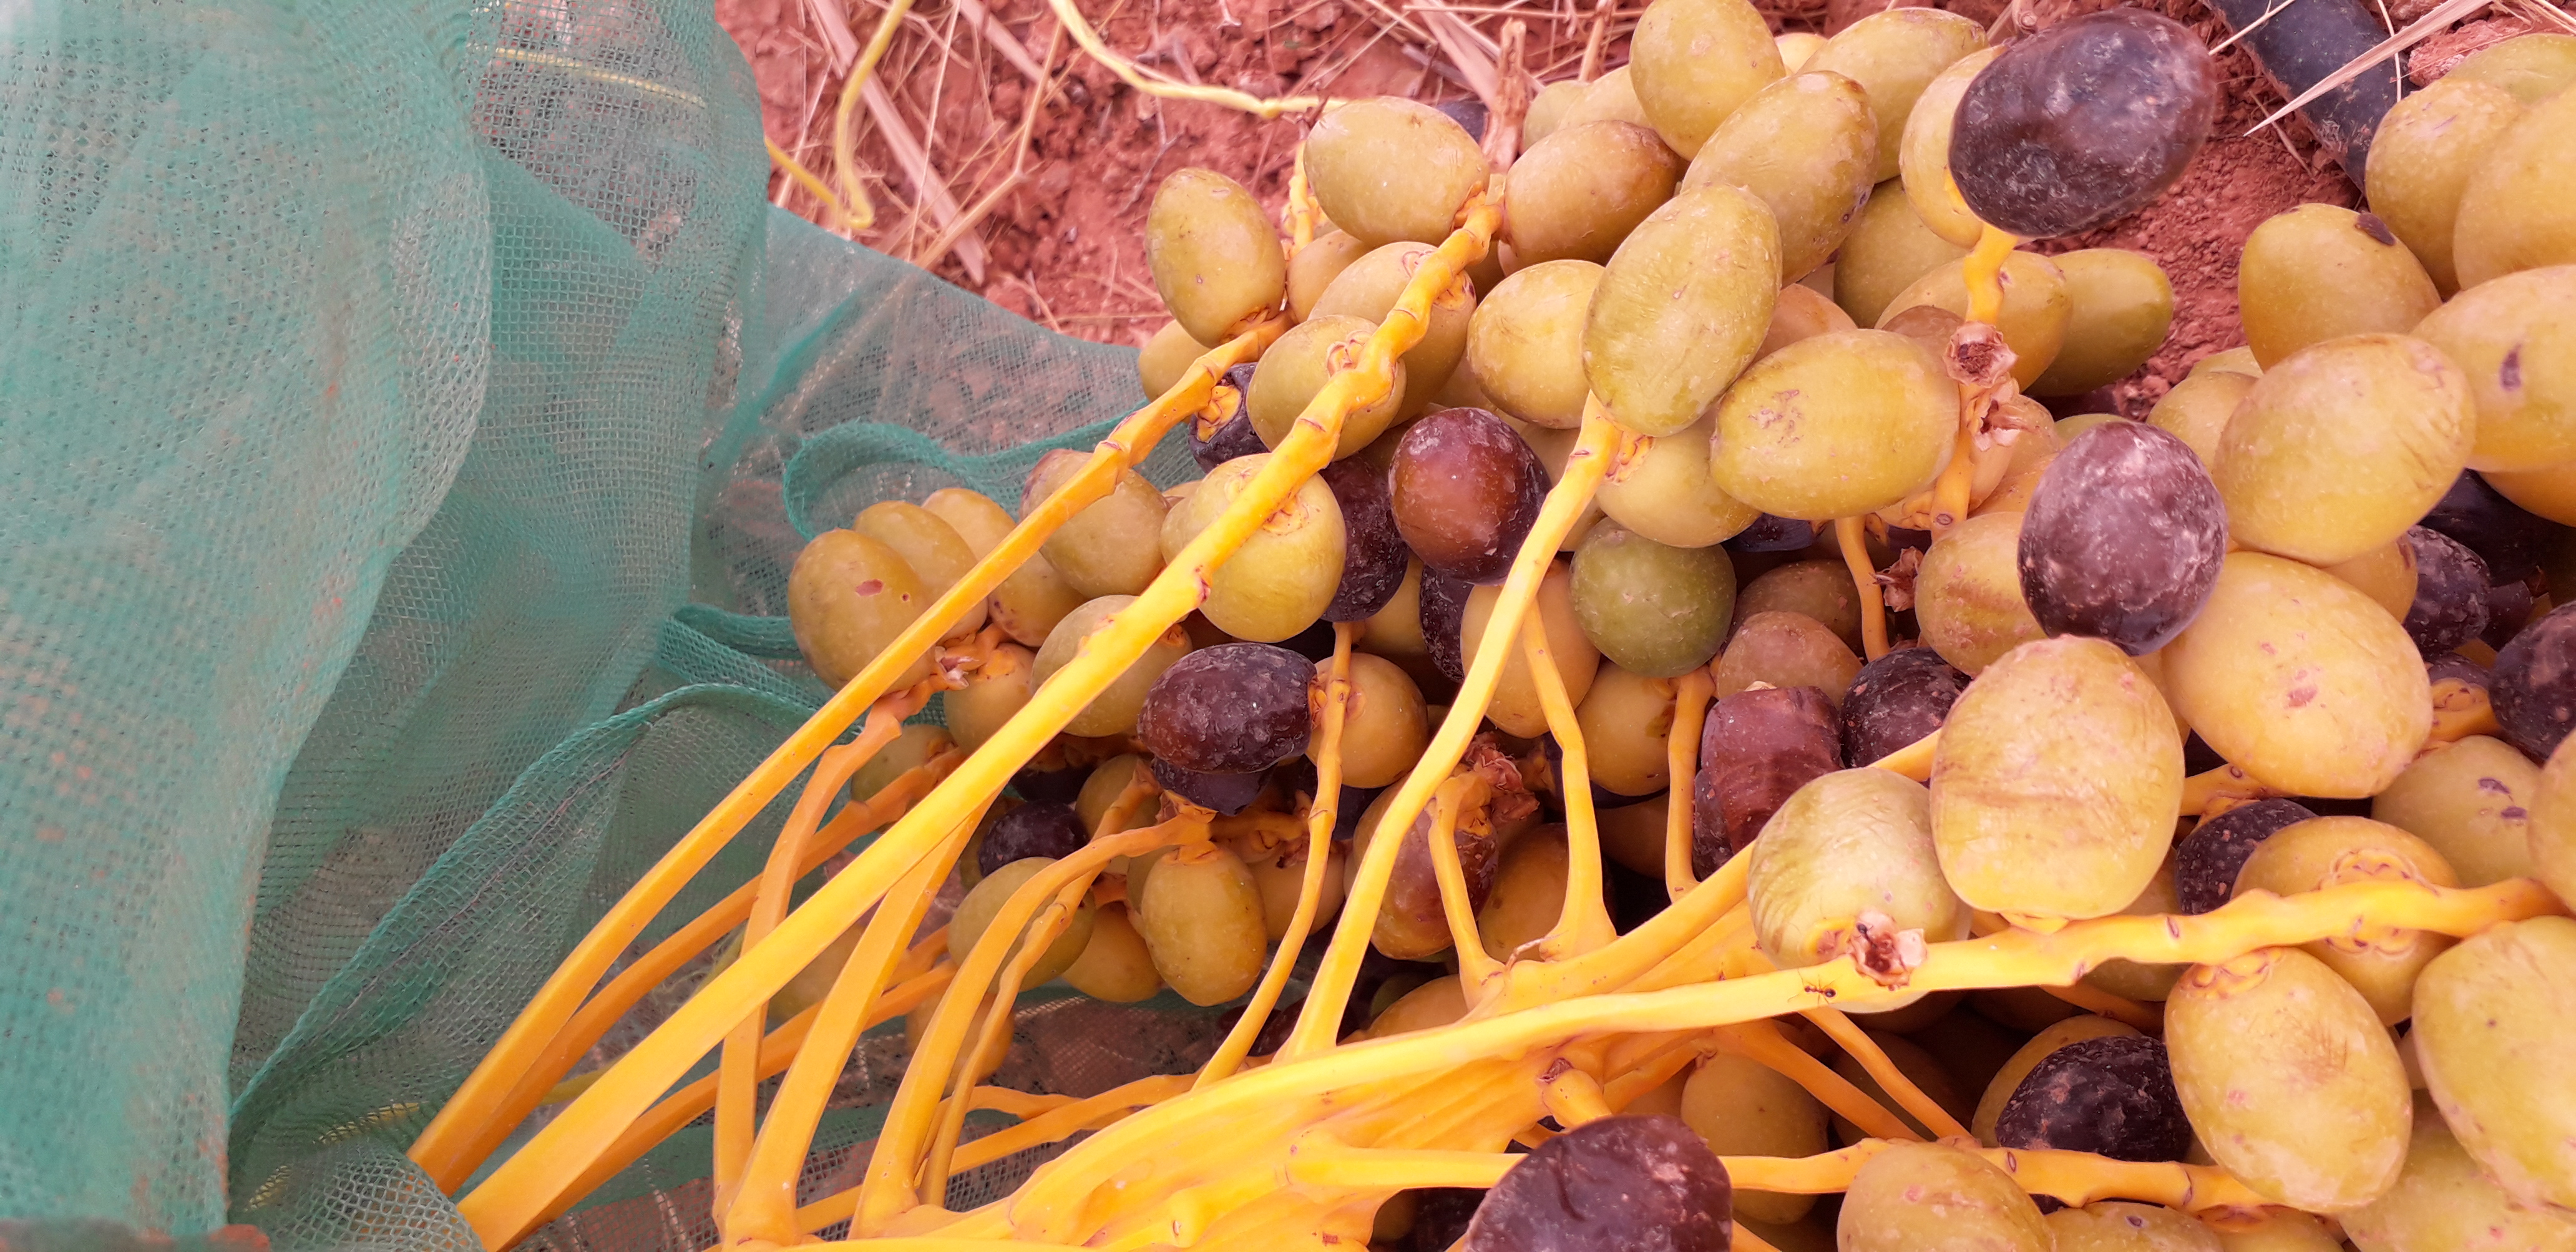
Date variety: kholt